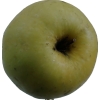
Label: Apple 13